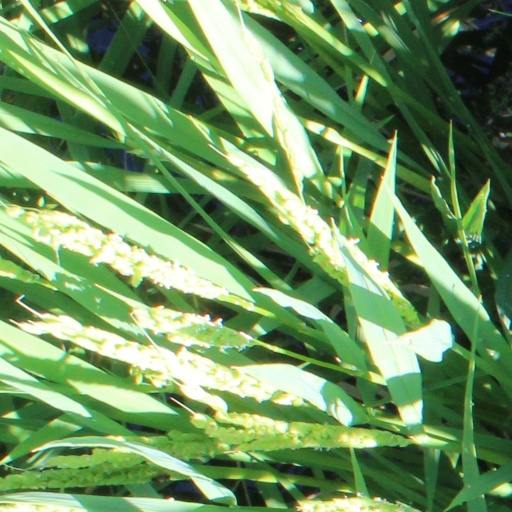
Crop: rice